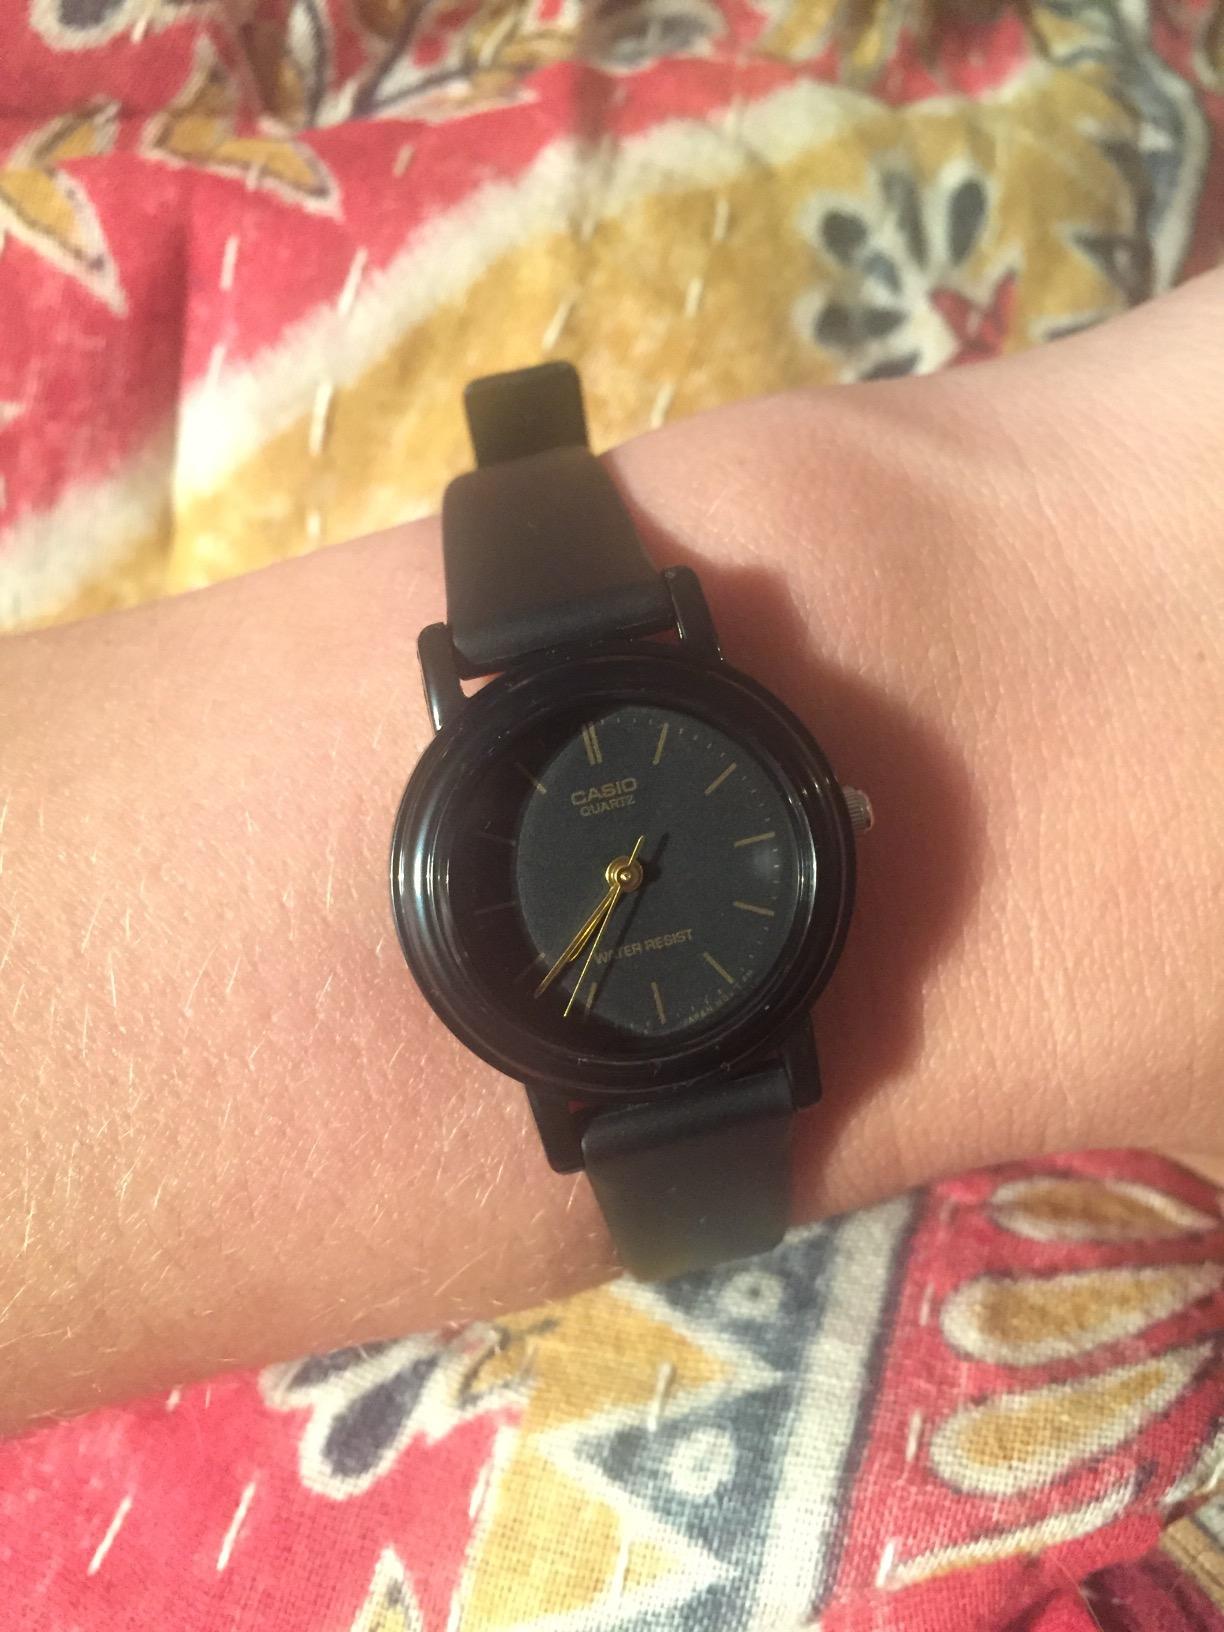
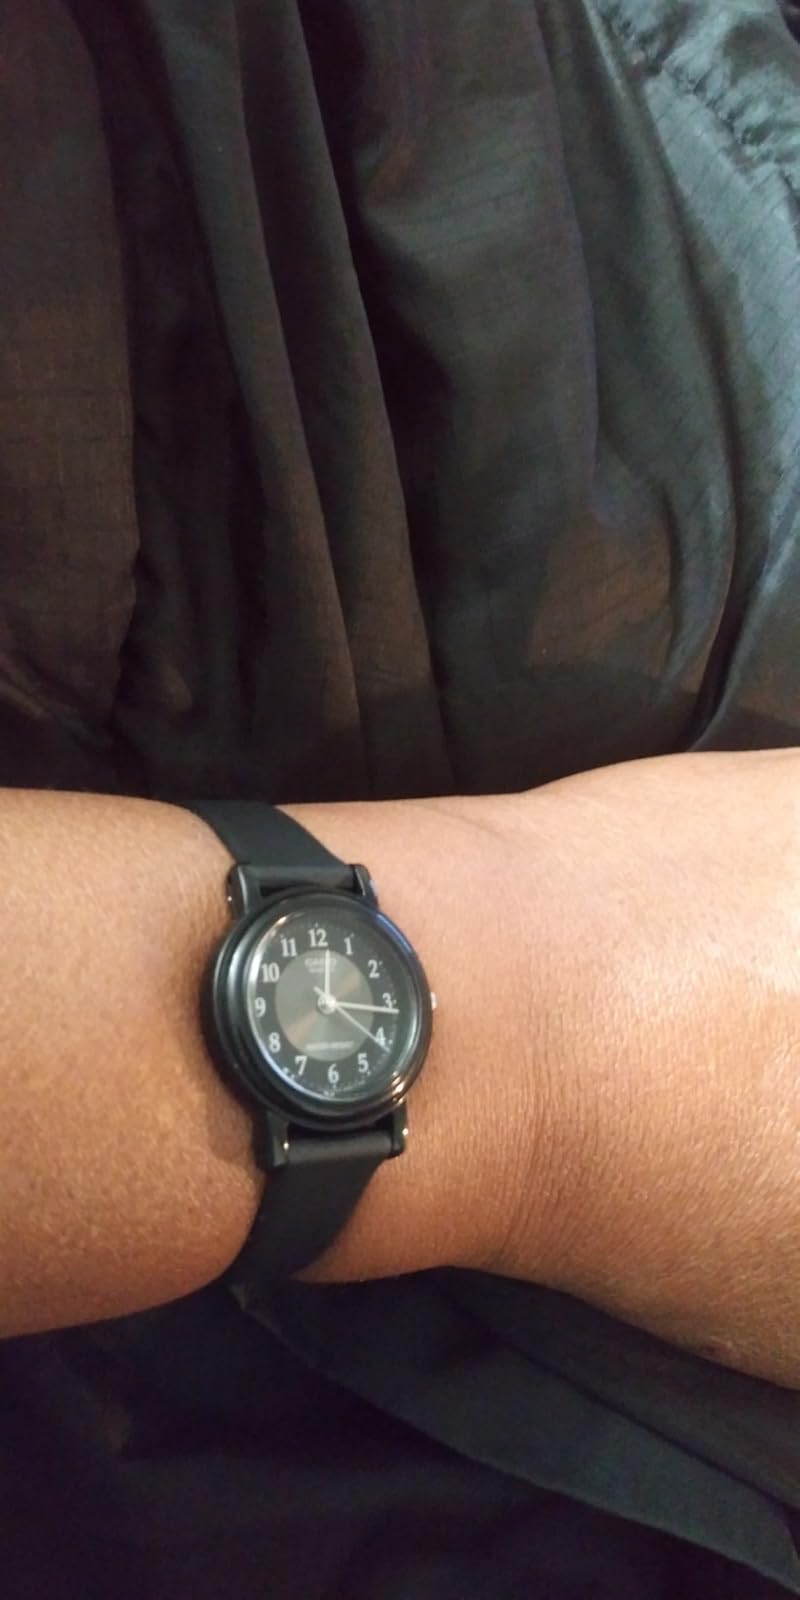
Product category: accessories_watch
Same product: no